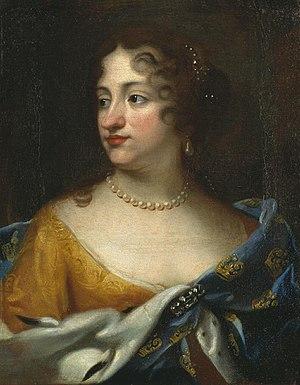
Jacques d'Agar, né le 9 mars 1640 à Paris et mort le 16 novembre 1715 à Copenhague est un peintre portraitiste français.